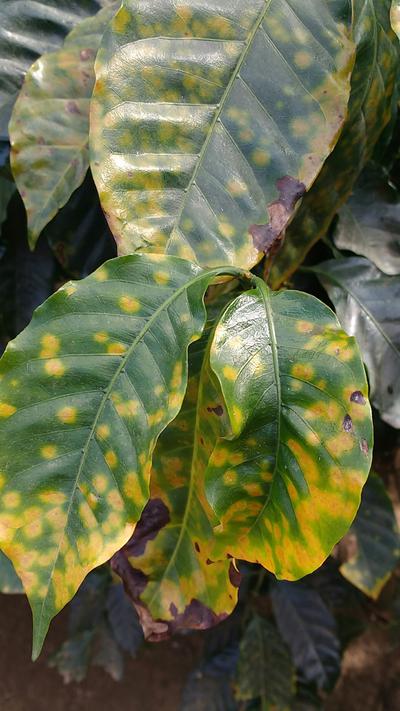
Plant: Coffee
Disease: coffee leaf rust